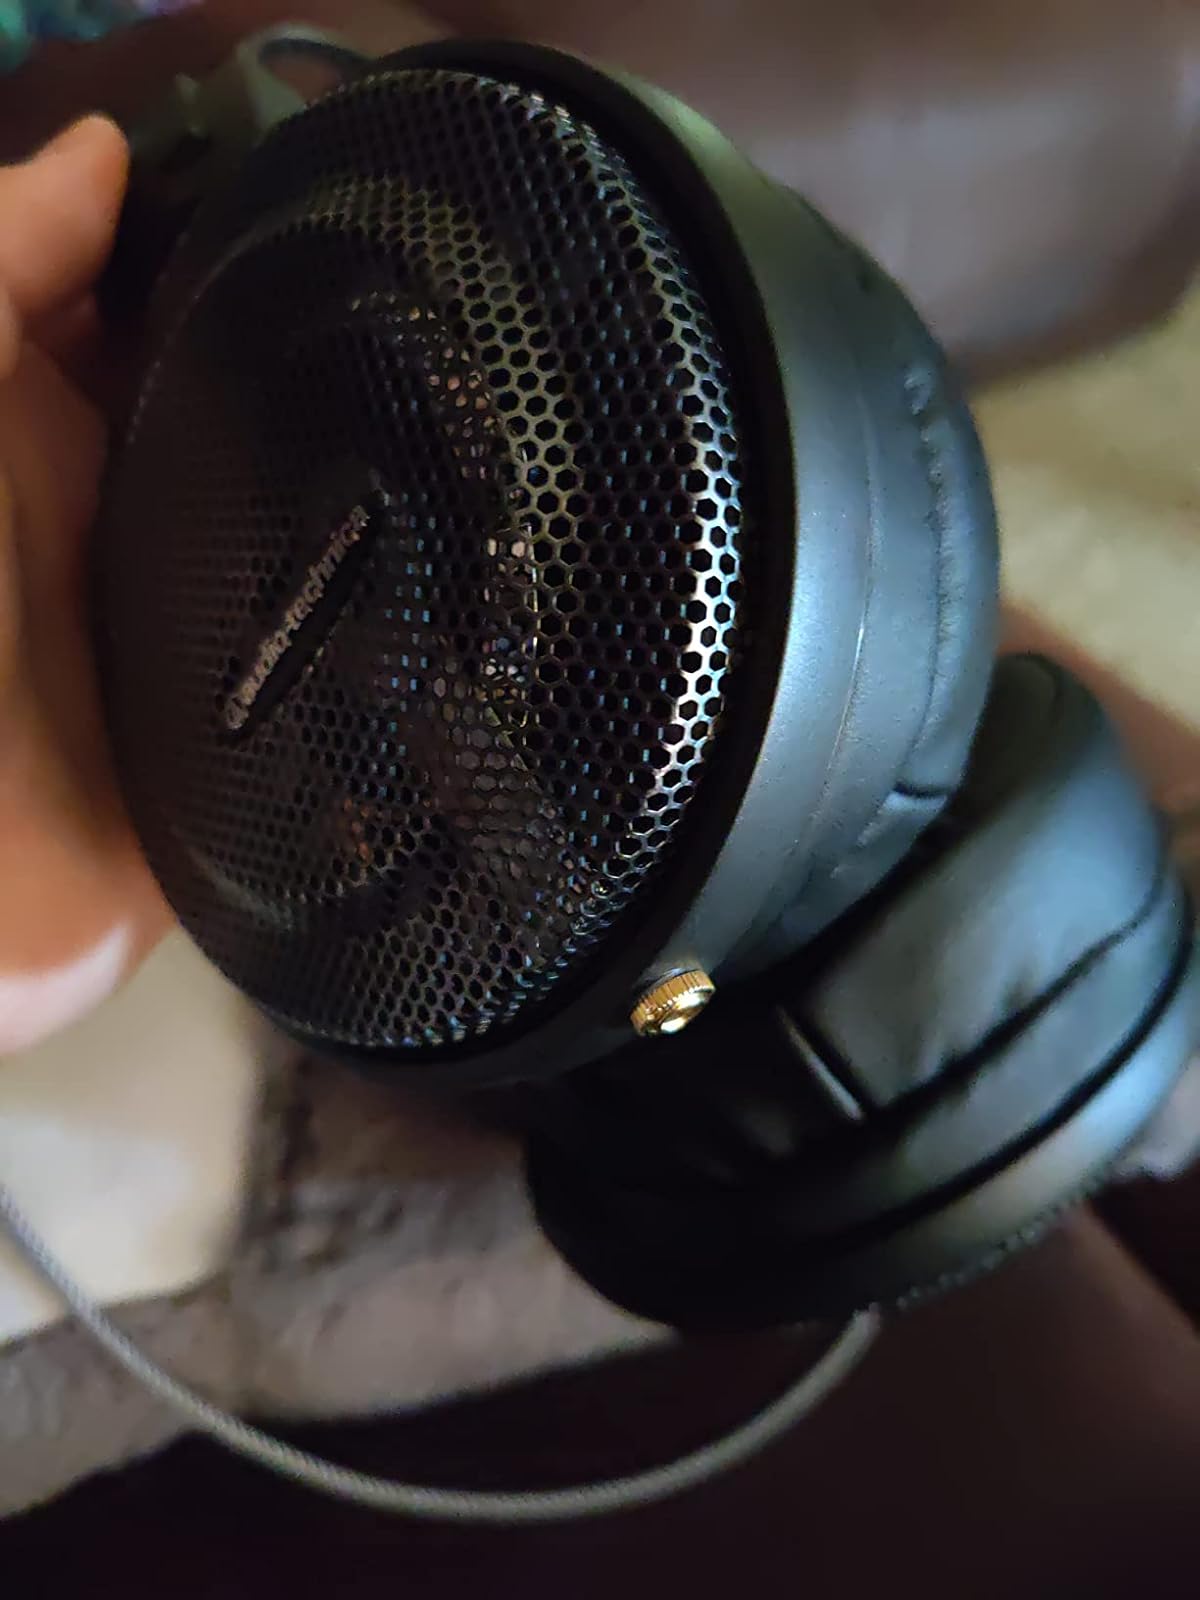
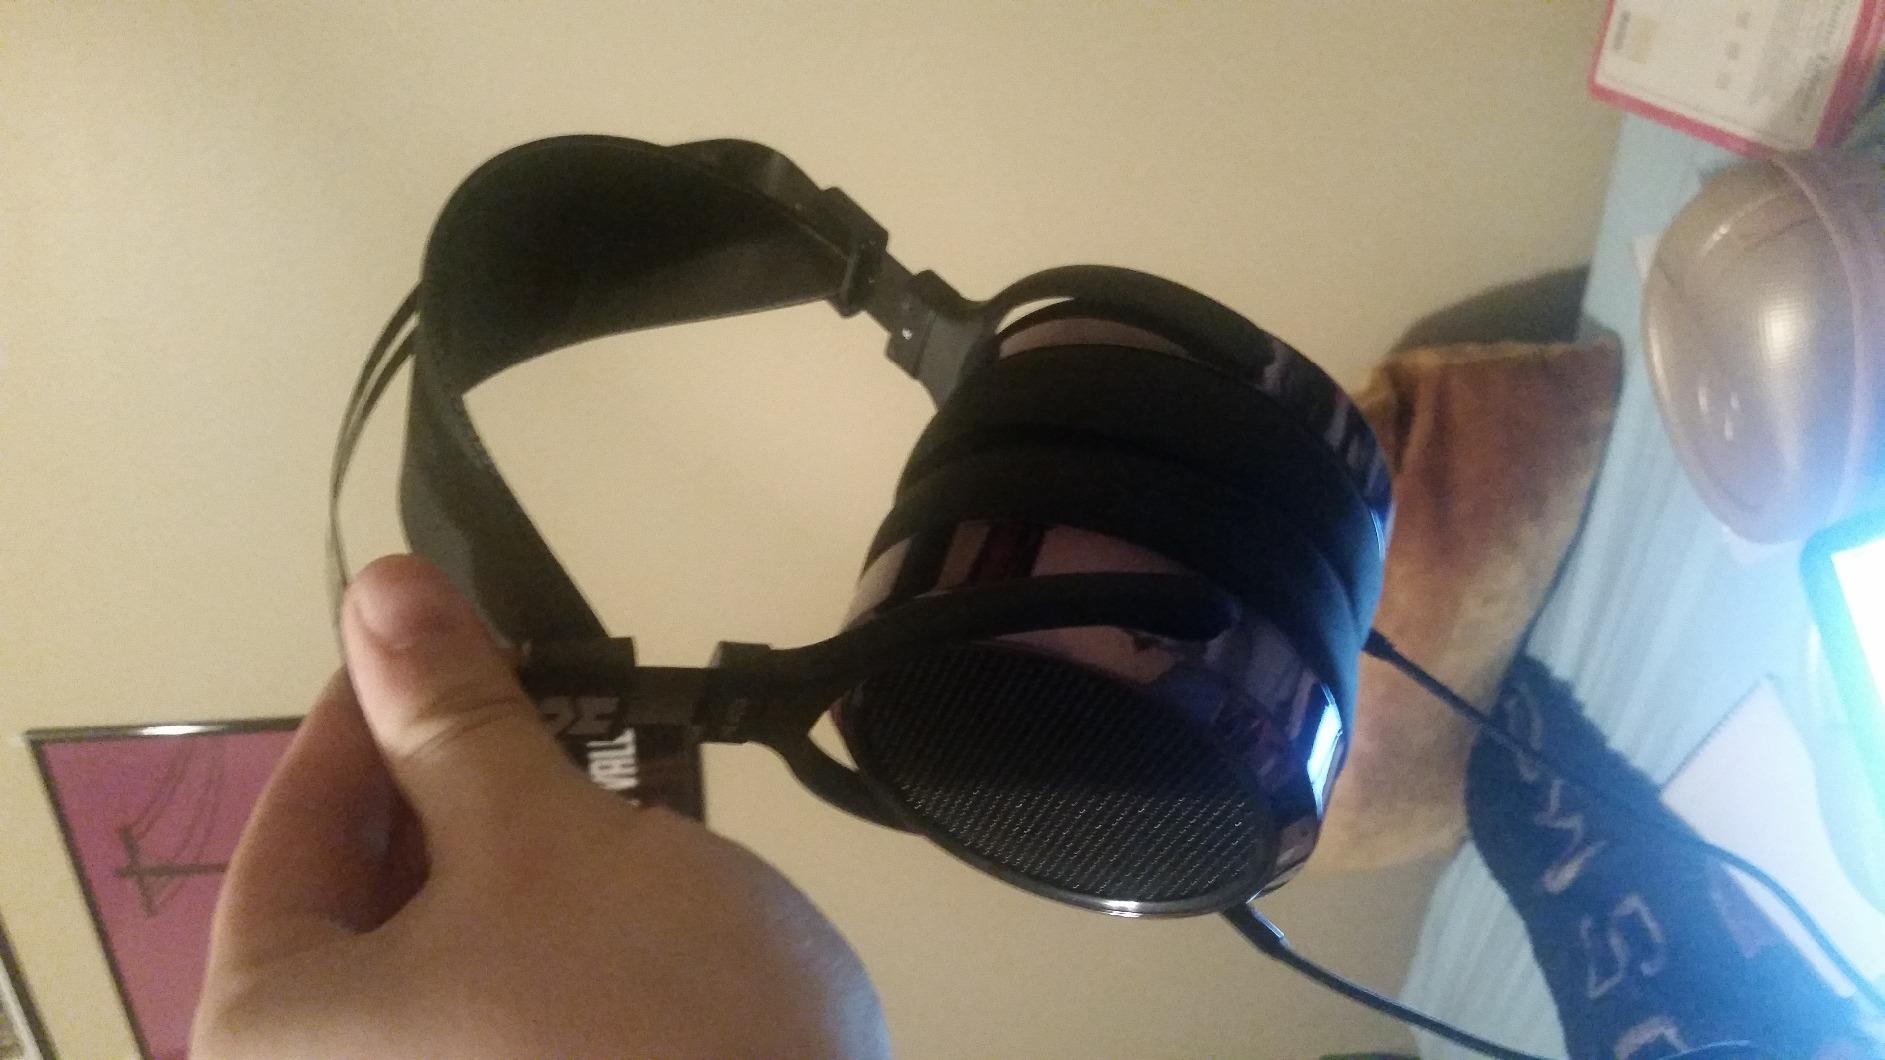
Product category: headphones
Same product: no